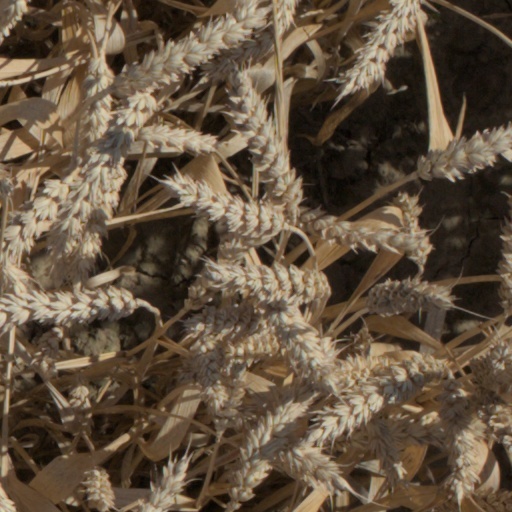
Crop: wheat